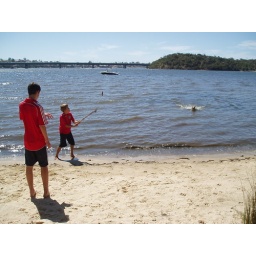
Boys throwing stick for Fraggle at the river by our house